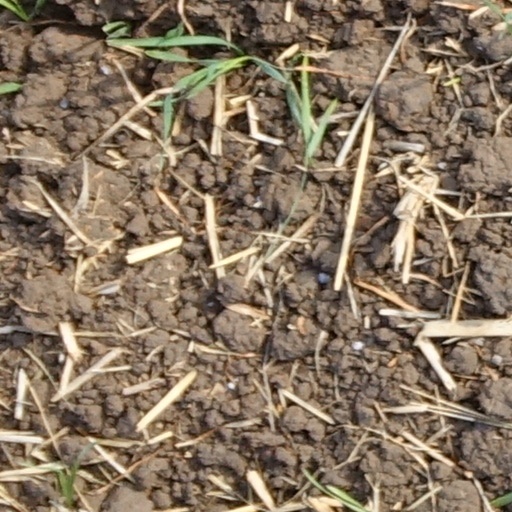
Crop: wheat